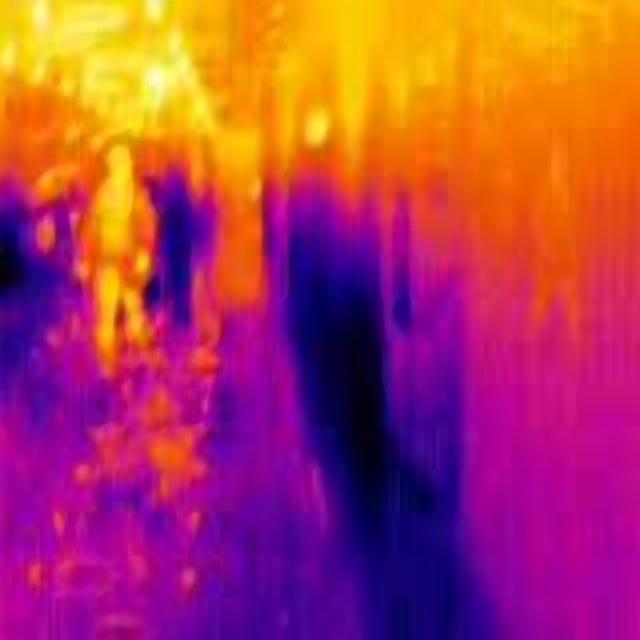
Detected objects:
label: person